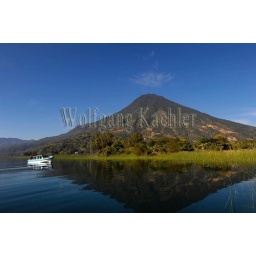
Guatemala, highlands, lake atitlan, near panajachel, san pedro volcano with boat on lake